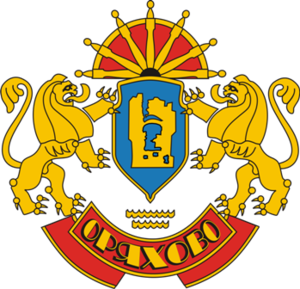
Oryahovo est une ville située dans le nord-ouest de la Bulgarie.
La commune d'Oryahovo est située dans le nord-ouest de la Bulgarie.